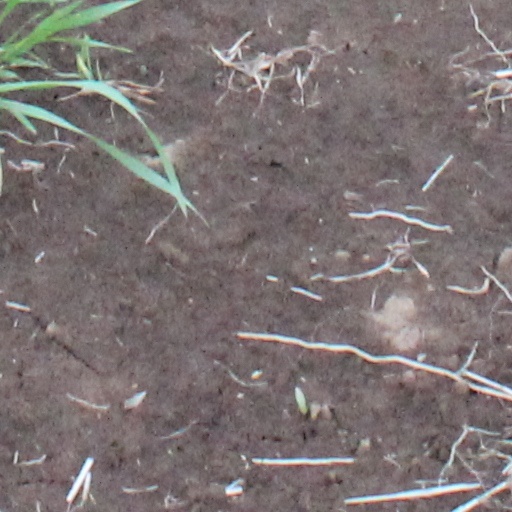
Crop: wheat